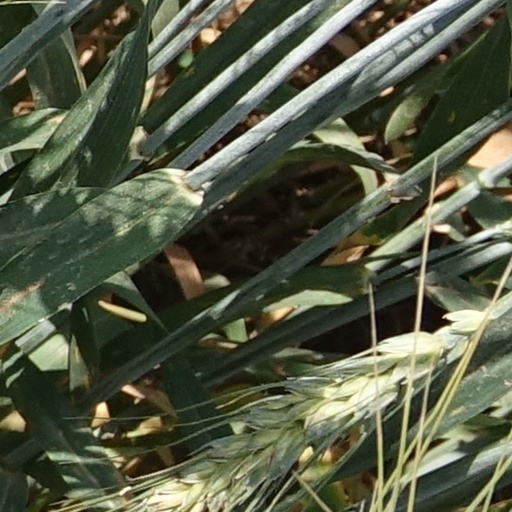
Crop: wheat